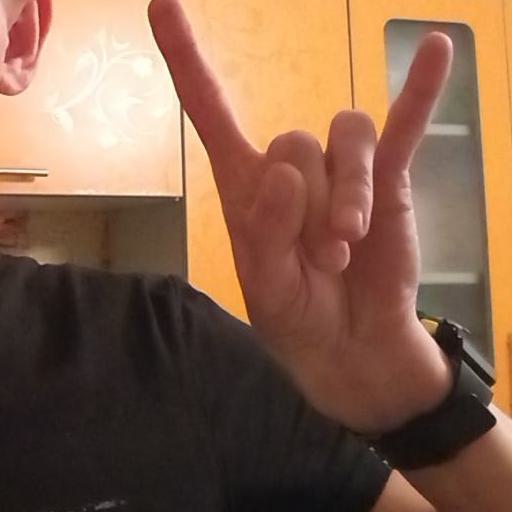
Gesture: rock